Ernie Johnson (American football)

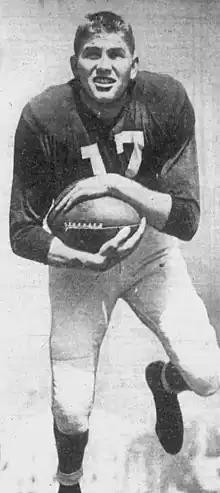

Ernest Cowan Johnson (January 29, 1926 – June 13, 2010) was an American college football and college basketball player. He was four-letter football player at the University of California, Los Angeles (UCLA) from 1946 to 1949. As a running back, he led the team in scoring during his first season. His final season was the first of head coach Red Sanders, who made Johnson the single-wing tailback. As at UCLA, Johnson played basketball under coach John Wooden from 1948 to 1950 seasons and also played rugby. He was selected by the Philadelphia Eagles in the 1950 NFL draft, but never played in the National Football League (NFL).